Women in early radio

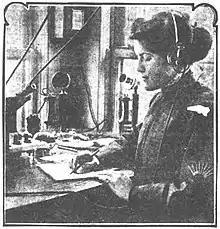
Anna Nevins began working for United Wireless in 1906 , and is shown here at the station atop the Waldorf-Astoria Hotel in New York City in 1909.

Beginning in the late 1840s, women were employed as landline telegraph operators, sending and receiving Morse code messages. Early radio communication, then called "wireless telegraphy", was developed in the late 1800s, and also initially communicated using Morse code. Women were employed as some of the earliest wireless operators, and in early 1901 the announcement of the inauguration of a Hawaiian inter-island overland system noted that four of the fourteen operators were women. In 1906, Anna Nevins, who had been a landline telegrapher for Western Union, began work as a wireless operator for Lee de Forest's station "NY", located at 42 Broadway in New York City. She was later employed at the United Wireless Waldorf-Astoria Hotel station in New York City. Nevis left the profession after she married "NY" station manager H. J. Hughes in July 1910.